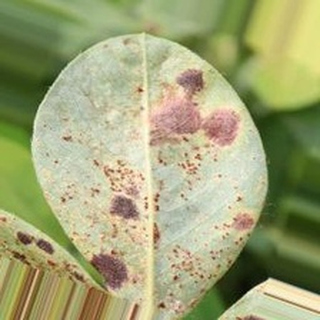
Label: groundnut_rust